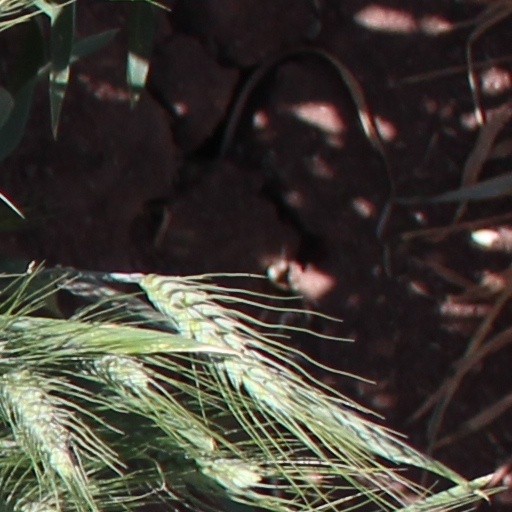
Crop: wheat